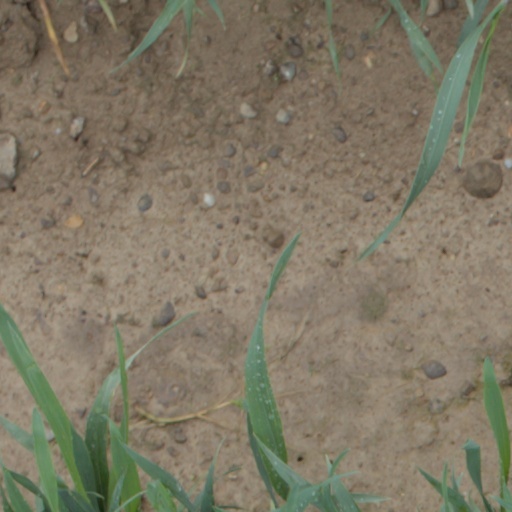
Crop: wheat